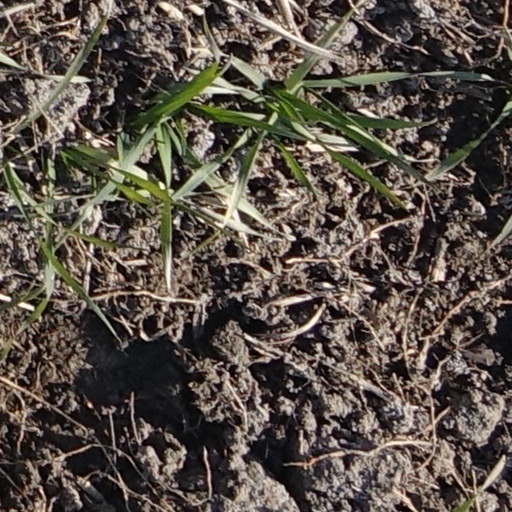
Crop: wheat